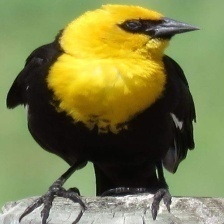
Species: YELLOW HEADED BLACKBIRD
Scientific name: XANTHOCEPHALUS